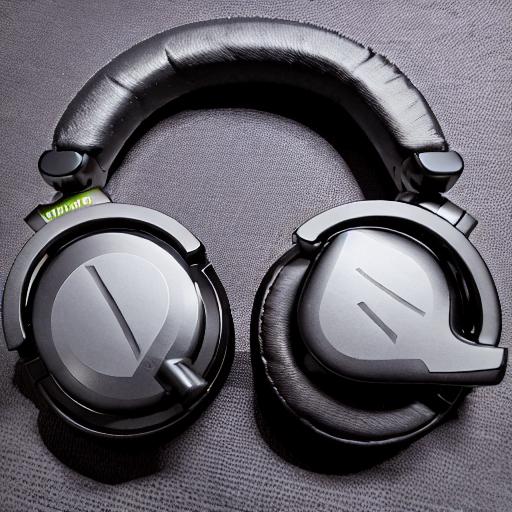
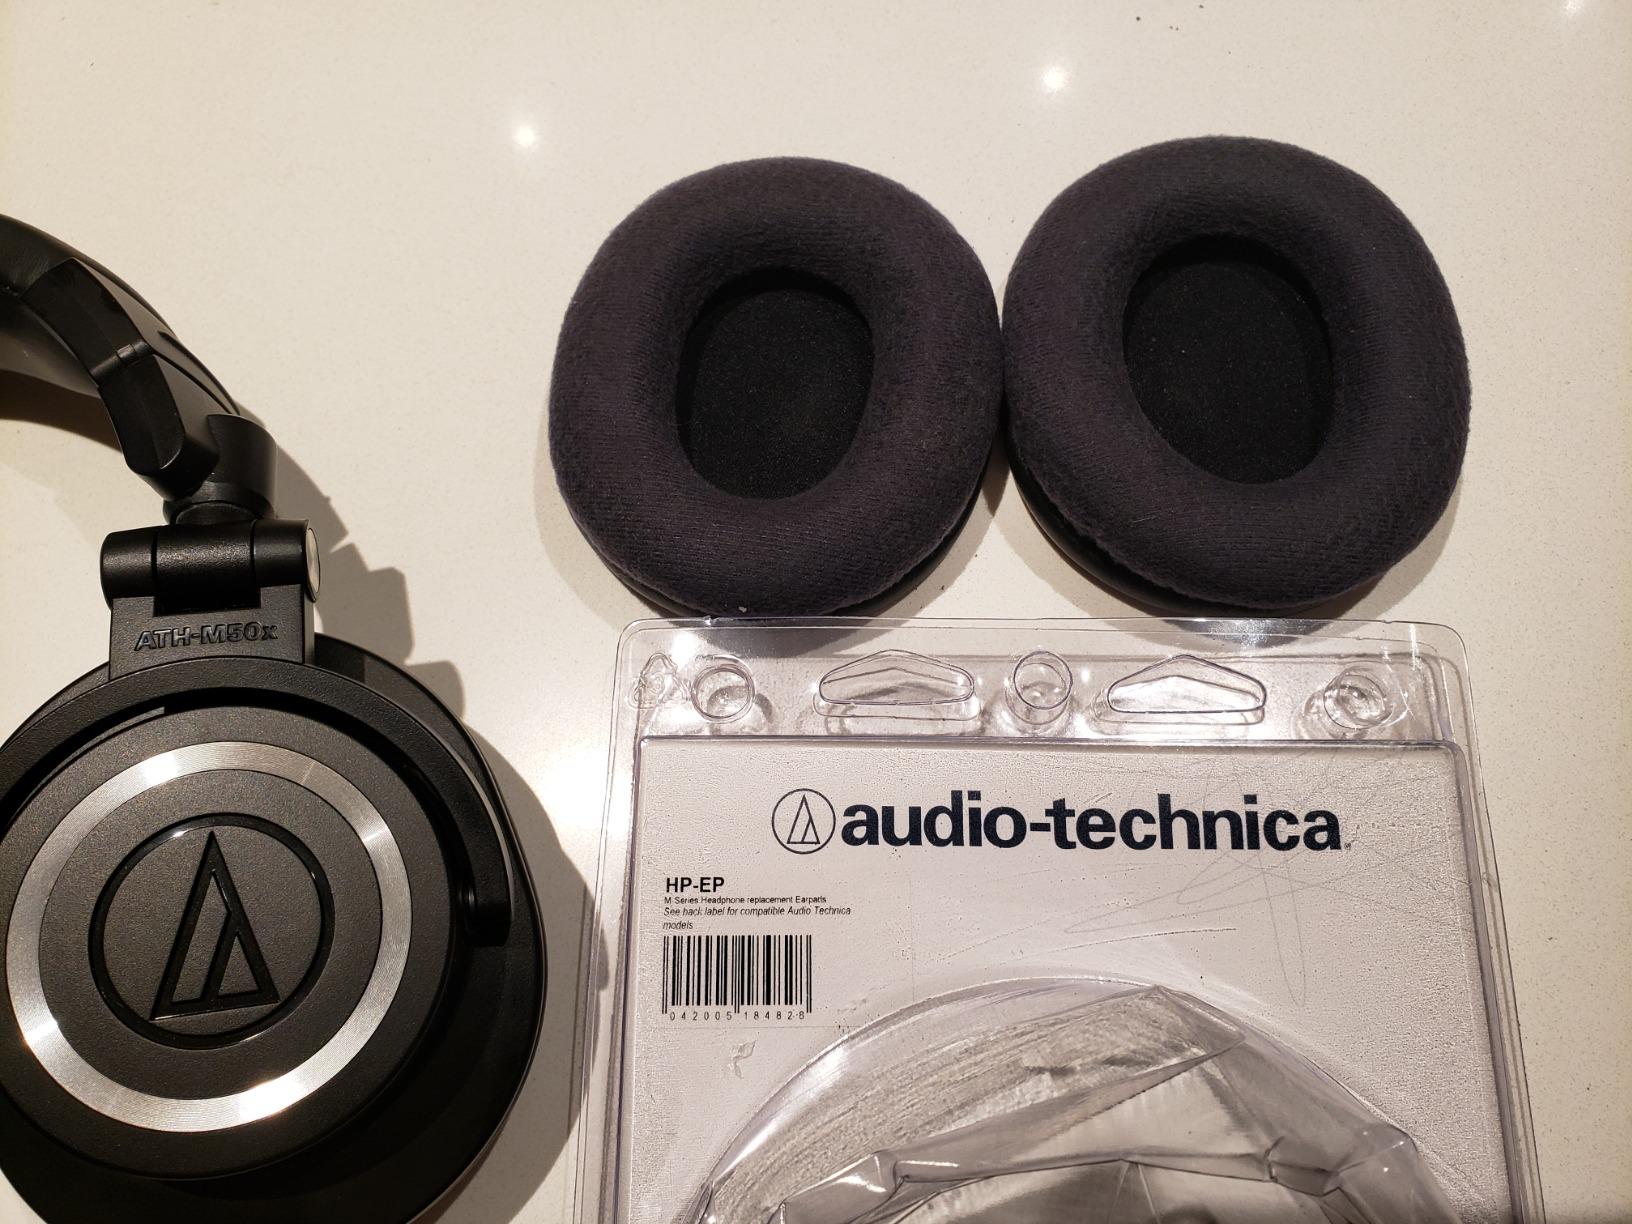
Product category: headphones
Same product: no